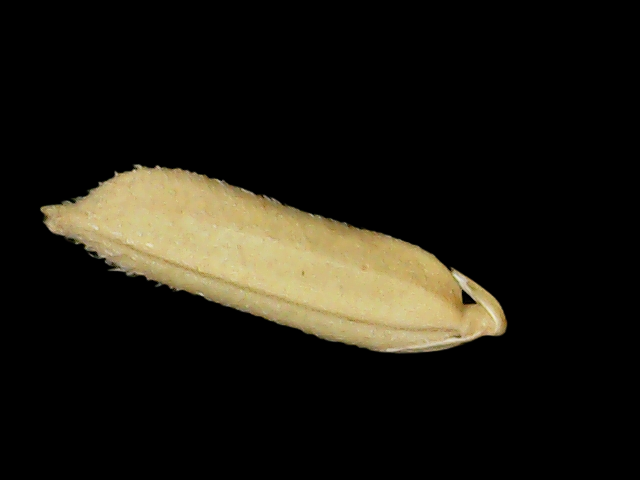
Rice variety: Binadhan14